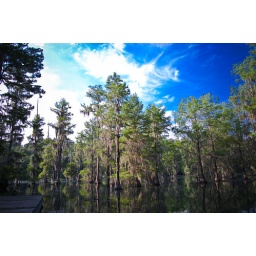
Cypress trees against the Florida sky